Georg Årlin

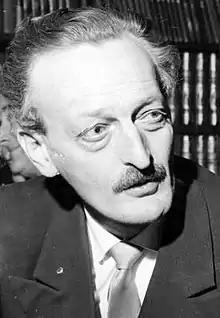
Årlin in 1962

Georg Adolf Wilhelm Årlin (30 December 1916 – 27 June 1992) was a Swedish film actor who appeared in 50 films between 1940 and 1988. Born in Rödeby, a southern Sweden locality in Blekinge County's Karlskrona Municipality, Georg Årlin died in Lövestad at the age of 75.